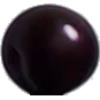
Label: Cherry Wax Black 1